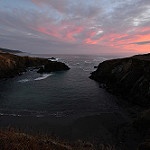
Label: sea